Truesports

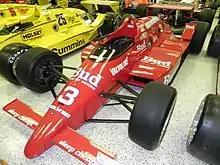
1986 Indy 500 winning car.

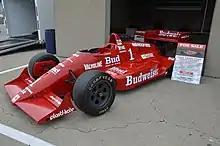
1988 Pocono 500 winning car.

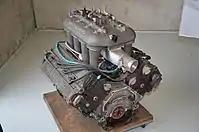
1988 Truesports Judd AV Indy car engine

Truesports racing entered 1986 with considerable anticipation. The highlight of the season was a victory at the 1986 Indianapolis 500. After a two-year battle with cancer, team owner Jim Trueman succumbed to the disease eleven days after the Indy 500 victory. The team dedicated their efforts to Trueman's memory, and Rahal went on to win six races, and the 1986 CART championship.